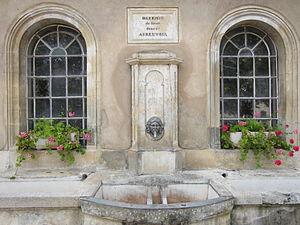
Jaulny est une commune française située dans le département de Meurthe-et-Moselle, en région Grand Est. Ce village fait partie du Parc naturel régional de Lorraine.